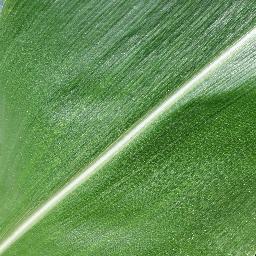
Label: Corn_(Maize)___Healthy